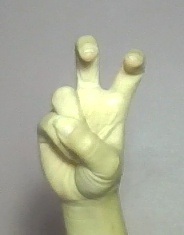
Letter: toot